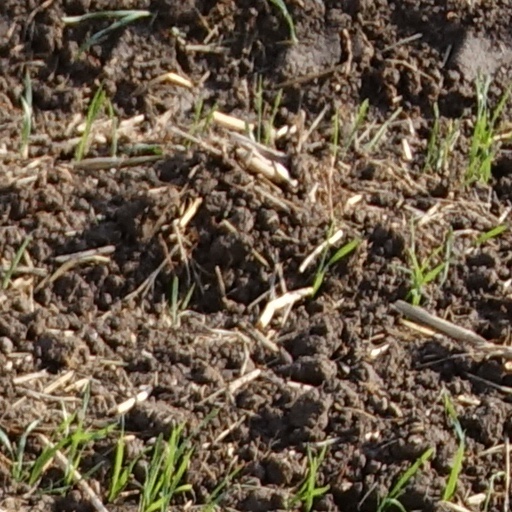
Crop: wheat